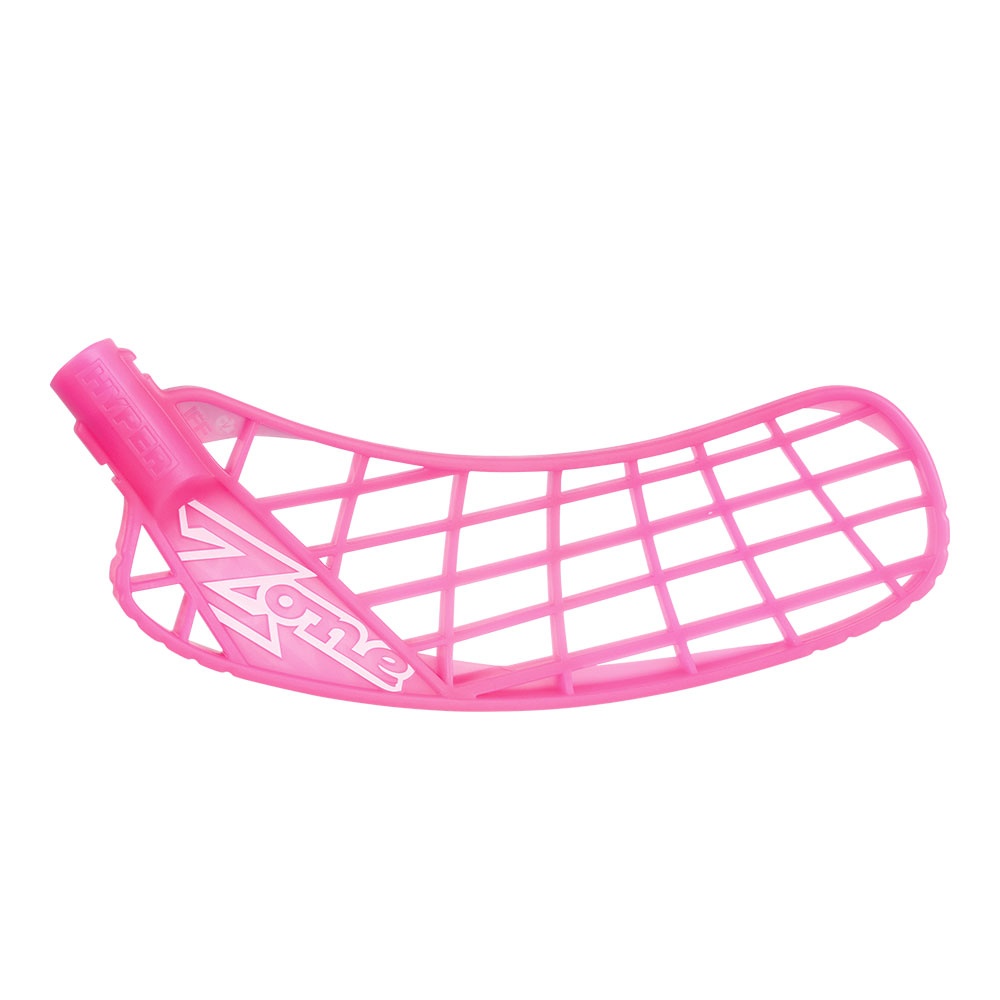
Zone Hyper PP Ice Pink
Zone Hyper er det optimale skuddbladet fra Zone. Det kommer med en robust konstruksjon som gir bedre vridnings stivhet. Bladet kommer med maksimal bøy og konkavitet noe som gjør at skuddene blir hardere. Kommer i L og R fatning. Farge: Ice Pink Plast: PP
Brand: Pureplay.no
Category: Sporting Goods > Athletics > Field Hockey & Lacrosse > Field Hockey Training Aids > Field Hockey Shooting Targets